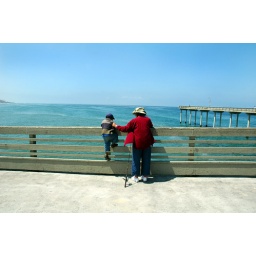
A grandma and grandson fish together at the OB Pier. The boy was more interested in everything but fishing.